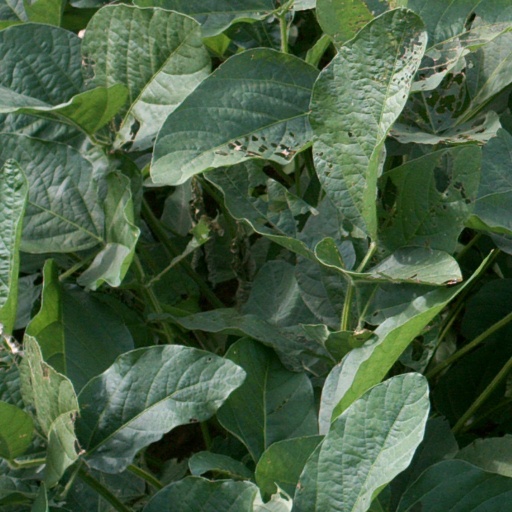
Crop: soybean